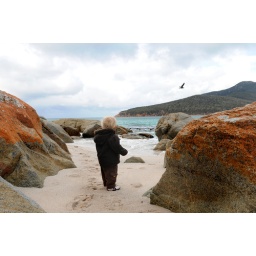
&lt;i&gt;Beautiful&lt;i&gt; beach&lt;/i&gt;&lt;/i&gt;. The colour of the rocks is caused by bright orange lichen.